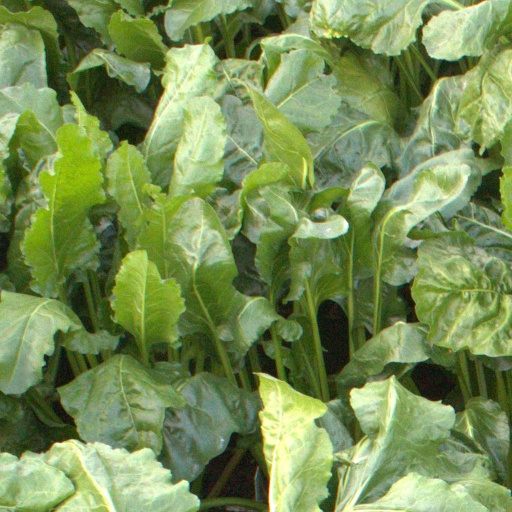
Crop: sugar beet